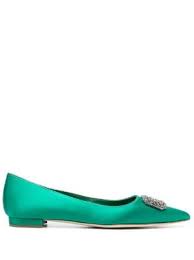
Label: Ballet Flat